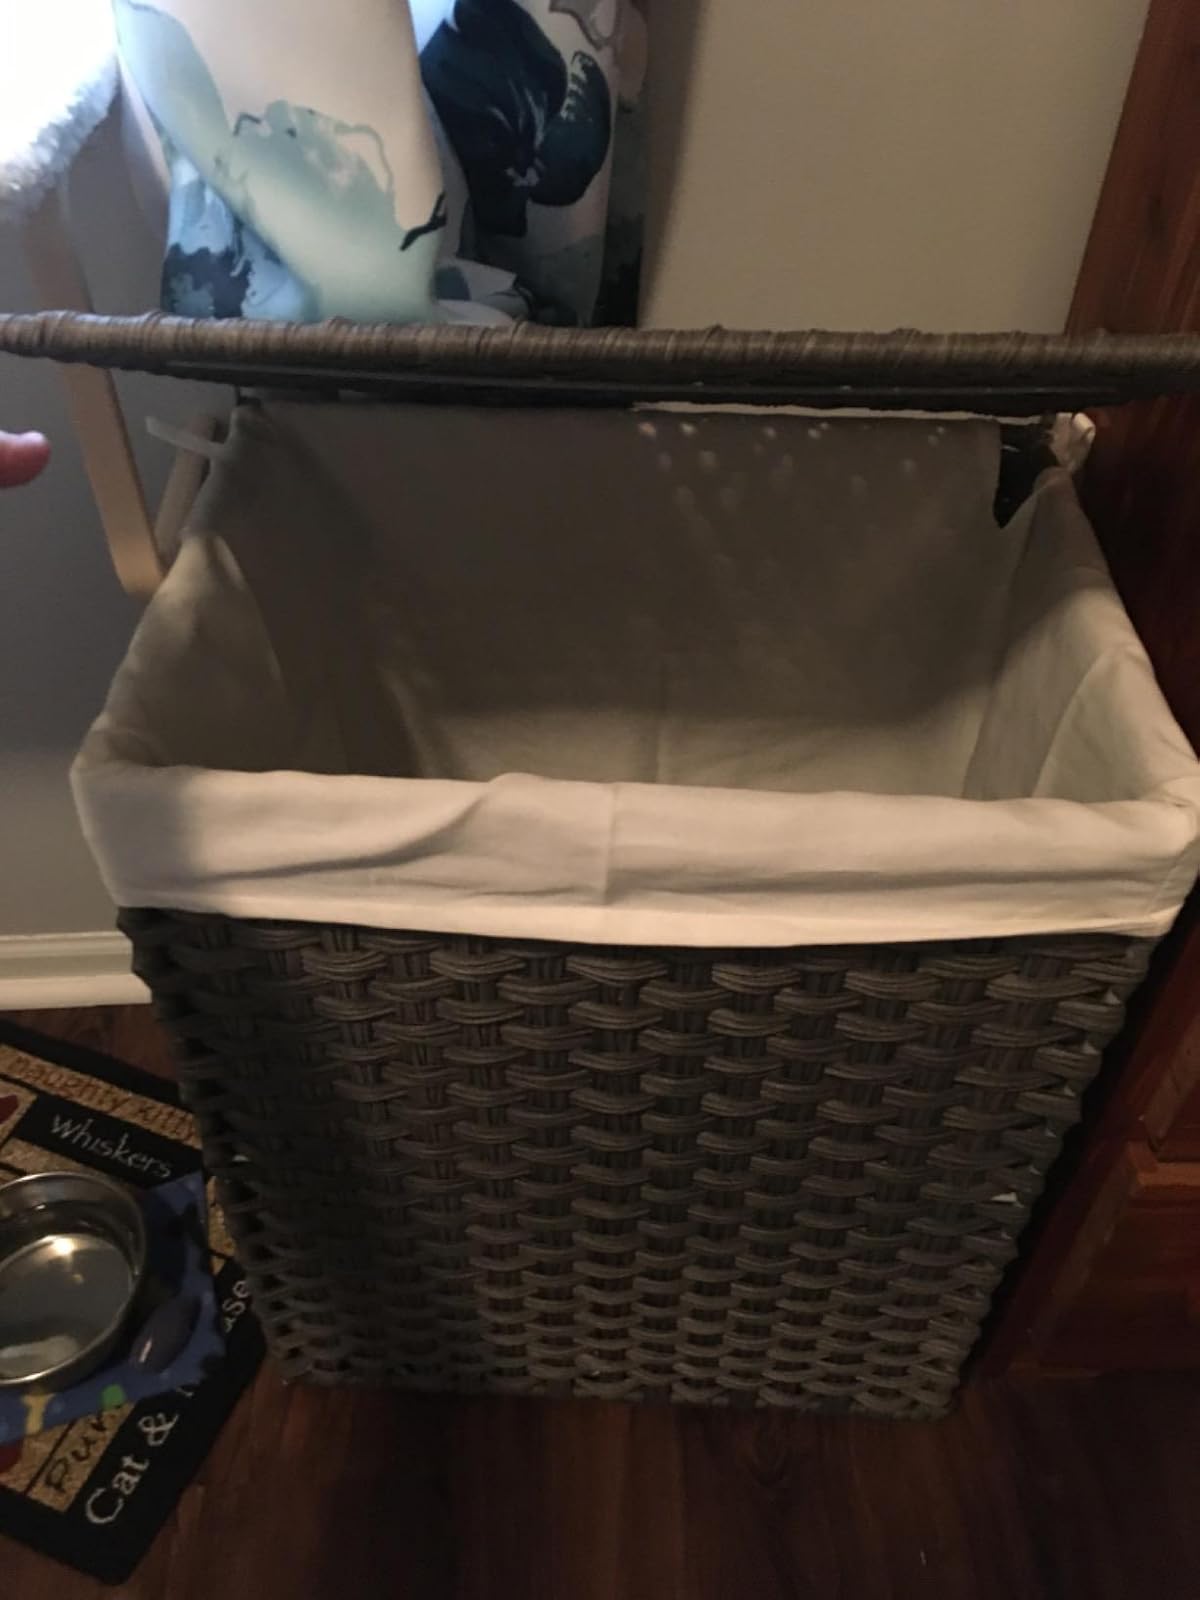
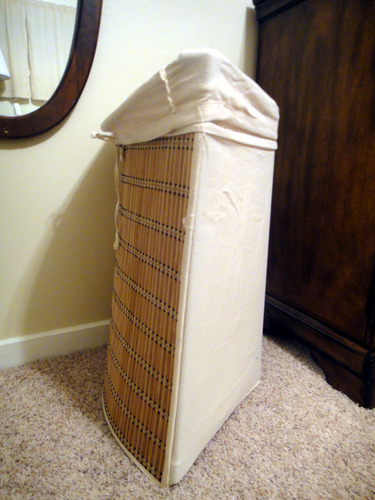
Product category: items_hamper
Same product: no